MEDays

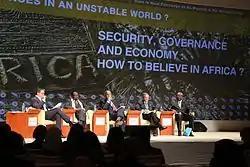
Special Session on African Challenges during the MEDays 2013

The sixth edition of the MEDays Forum had the aim to emphasize the role of emerging countries as key partners of the North to boost economic growth, and the necessity of strengthening north–south dialogue